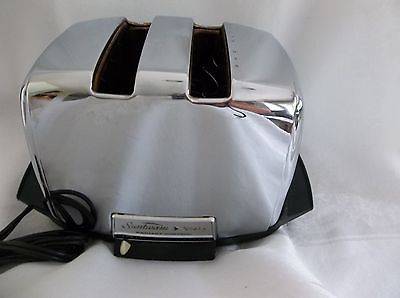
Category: toaster